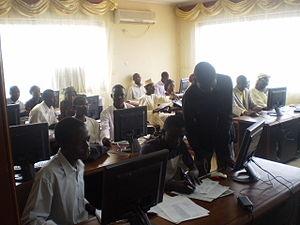
Formation au CNF
Un campus numérique francophone est une implantation de l’Agence universitaire de la Francophonie auprès d'une des universités membres ou partenaires qui promeut les technologies de l'information et de la communication pour l'éducation en particulier et qui assure grâce à elles un service de qualité pour la communauté savante et universitaire. Cette appellation inclut aussi les centres d’accès à l’information, qui ont vocation à être progressivement remplacés par des campus assurant un service plus complet. Depuis les années 2010, à côté des campus numériques classiques, émergent des campus numériques partenaires qui conservent les mêmes missions mais dont la prise en charge matérielle est assurée par l'université d'accueil.